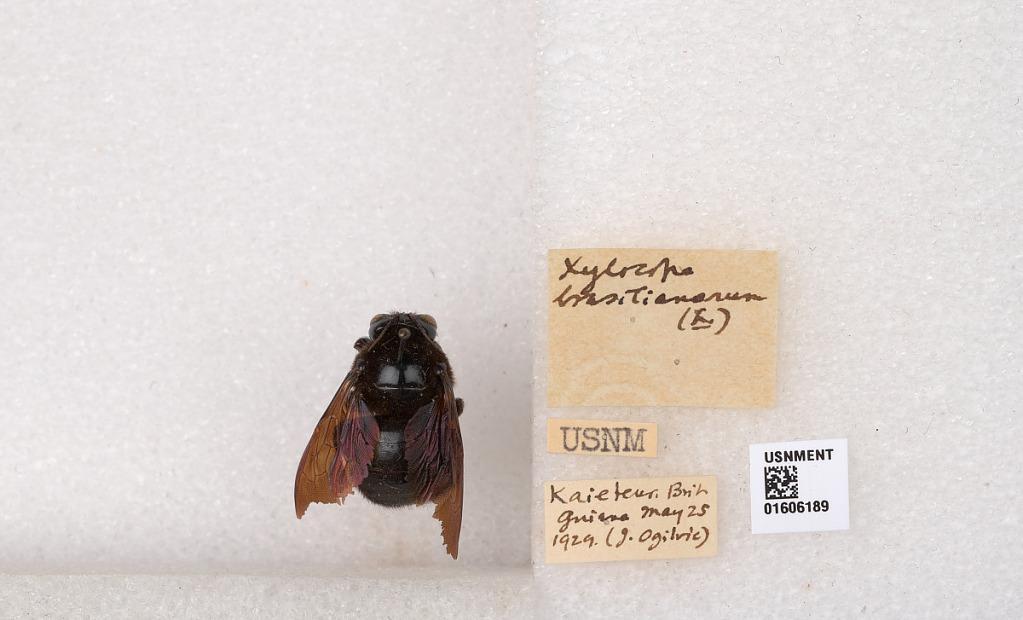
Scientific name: Xylocopa (Neoxylocopa) brasilianorum (Linnaeus)
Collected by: J. Ogilvie
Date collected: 1929-5-25
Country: Guyana
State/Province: Potaro-Siparuni
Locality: Kaieteur